Ipomoea sagittata

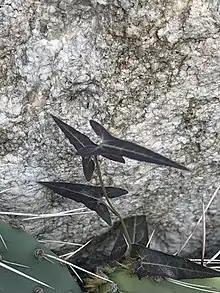
Saltmarsh morning glory found in the Sonoran Desert.

Ipomoea sagittata, commonly called the saltmarsh morning glory, is a species of flowering plant in the morning glory family. It is native to the Caribbean, Mexico, and the Southeastern United States where it is found in coastal areas. It has been introduced in the Mediterranean Basin at least since the 17th century as a result of seeds transported in ship ballast soil, the ornamental trade or its uses in medicine. This species can be found in the wild in thickets on barrier islands, the edges of salt marshes, and in hammocks.